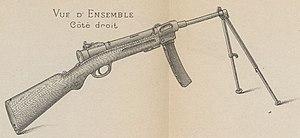
Pistolet-mitrailleur S.T.A. - côté droit